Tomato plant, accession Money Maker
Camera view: horizontal (90 deg, fisheye); turntable rotation: 90 degrees
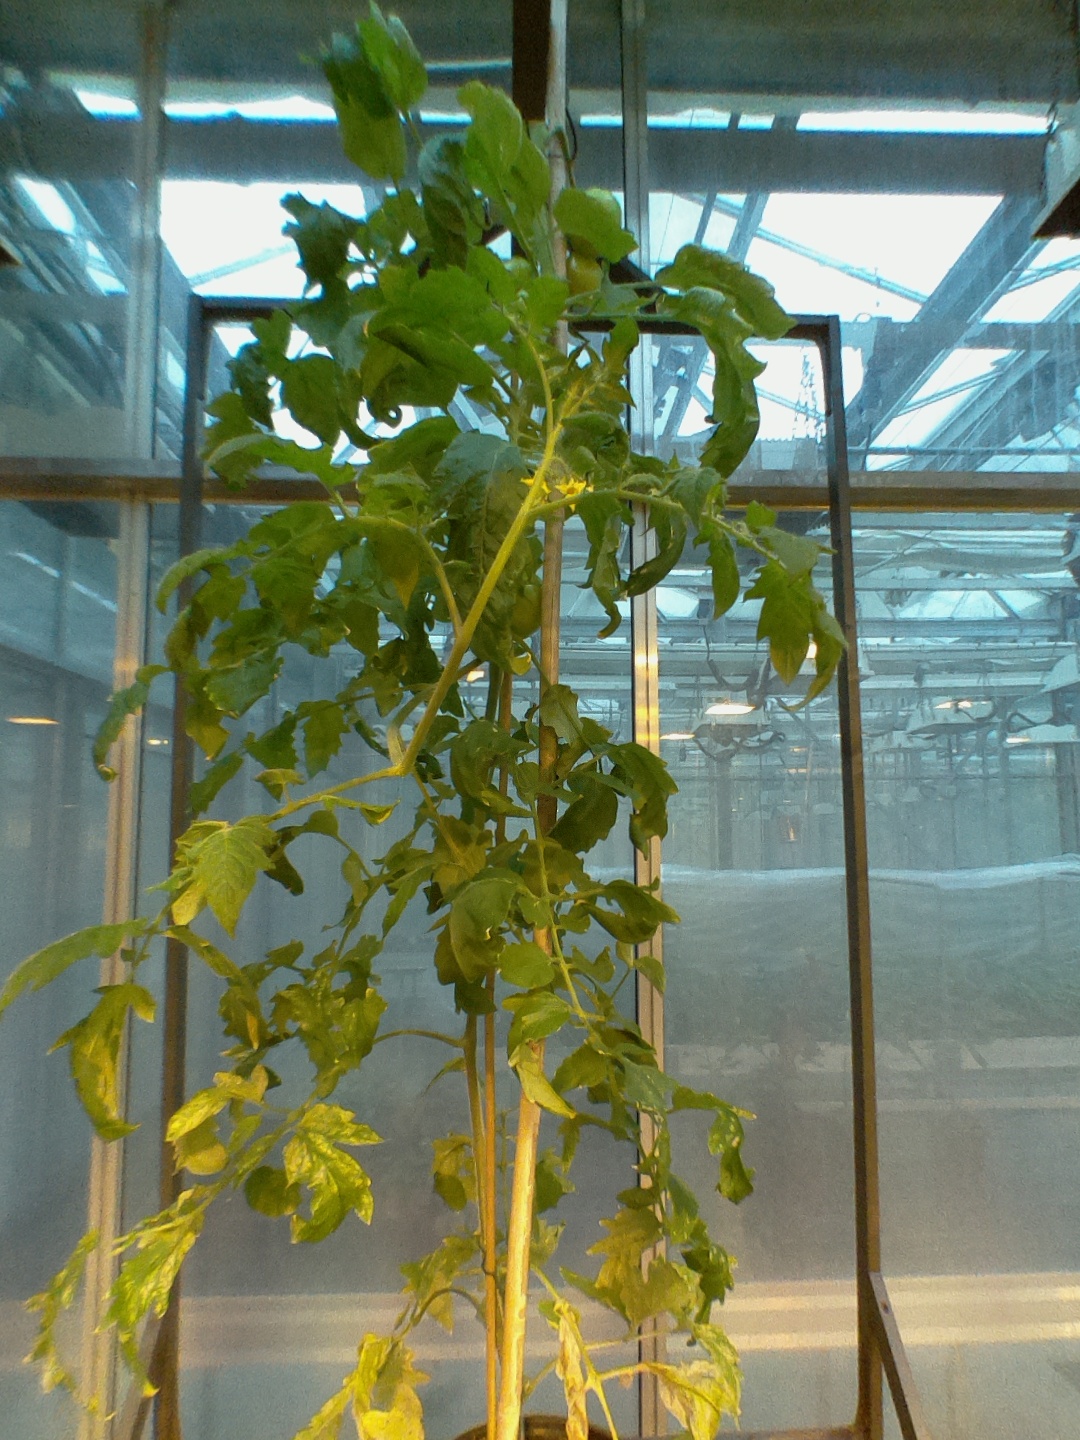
BBCH growth stage 75: 50%-60% of final fruit size